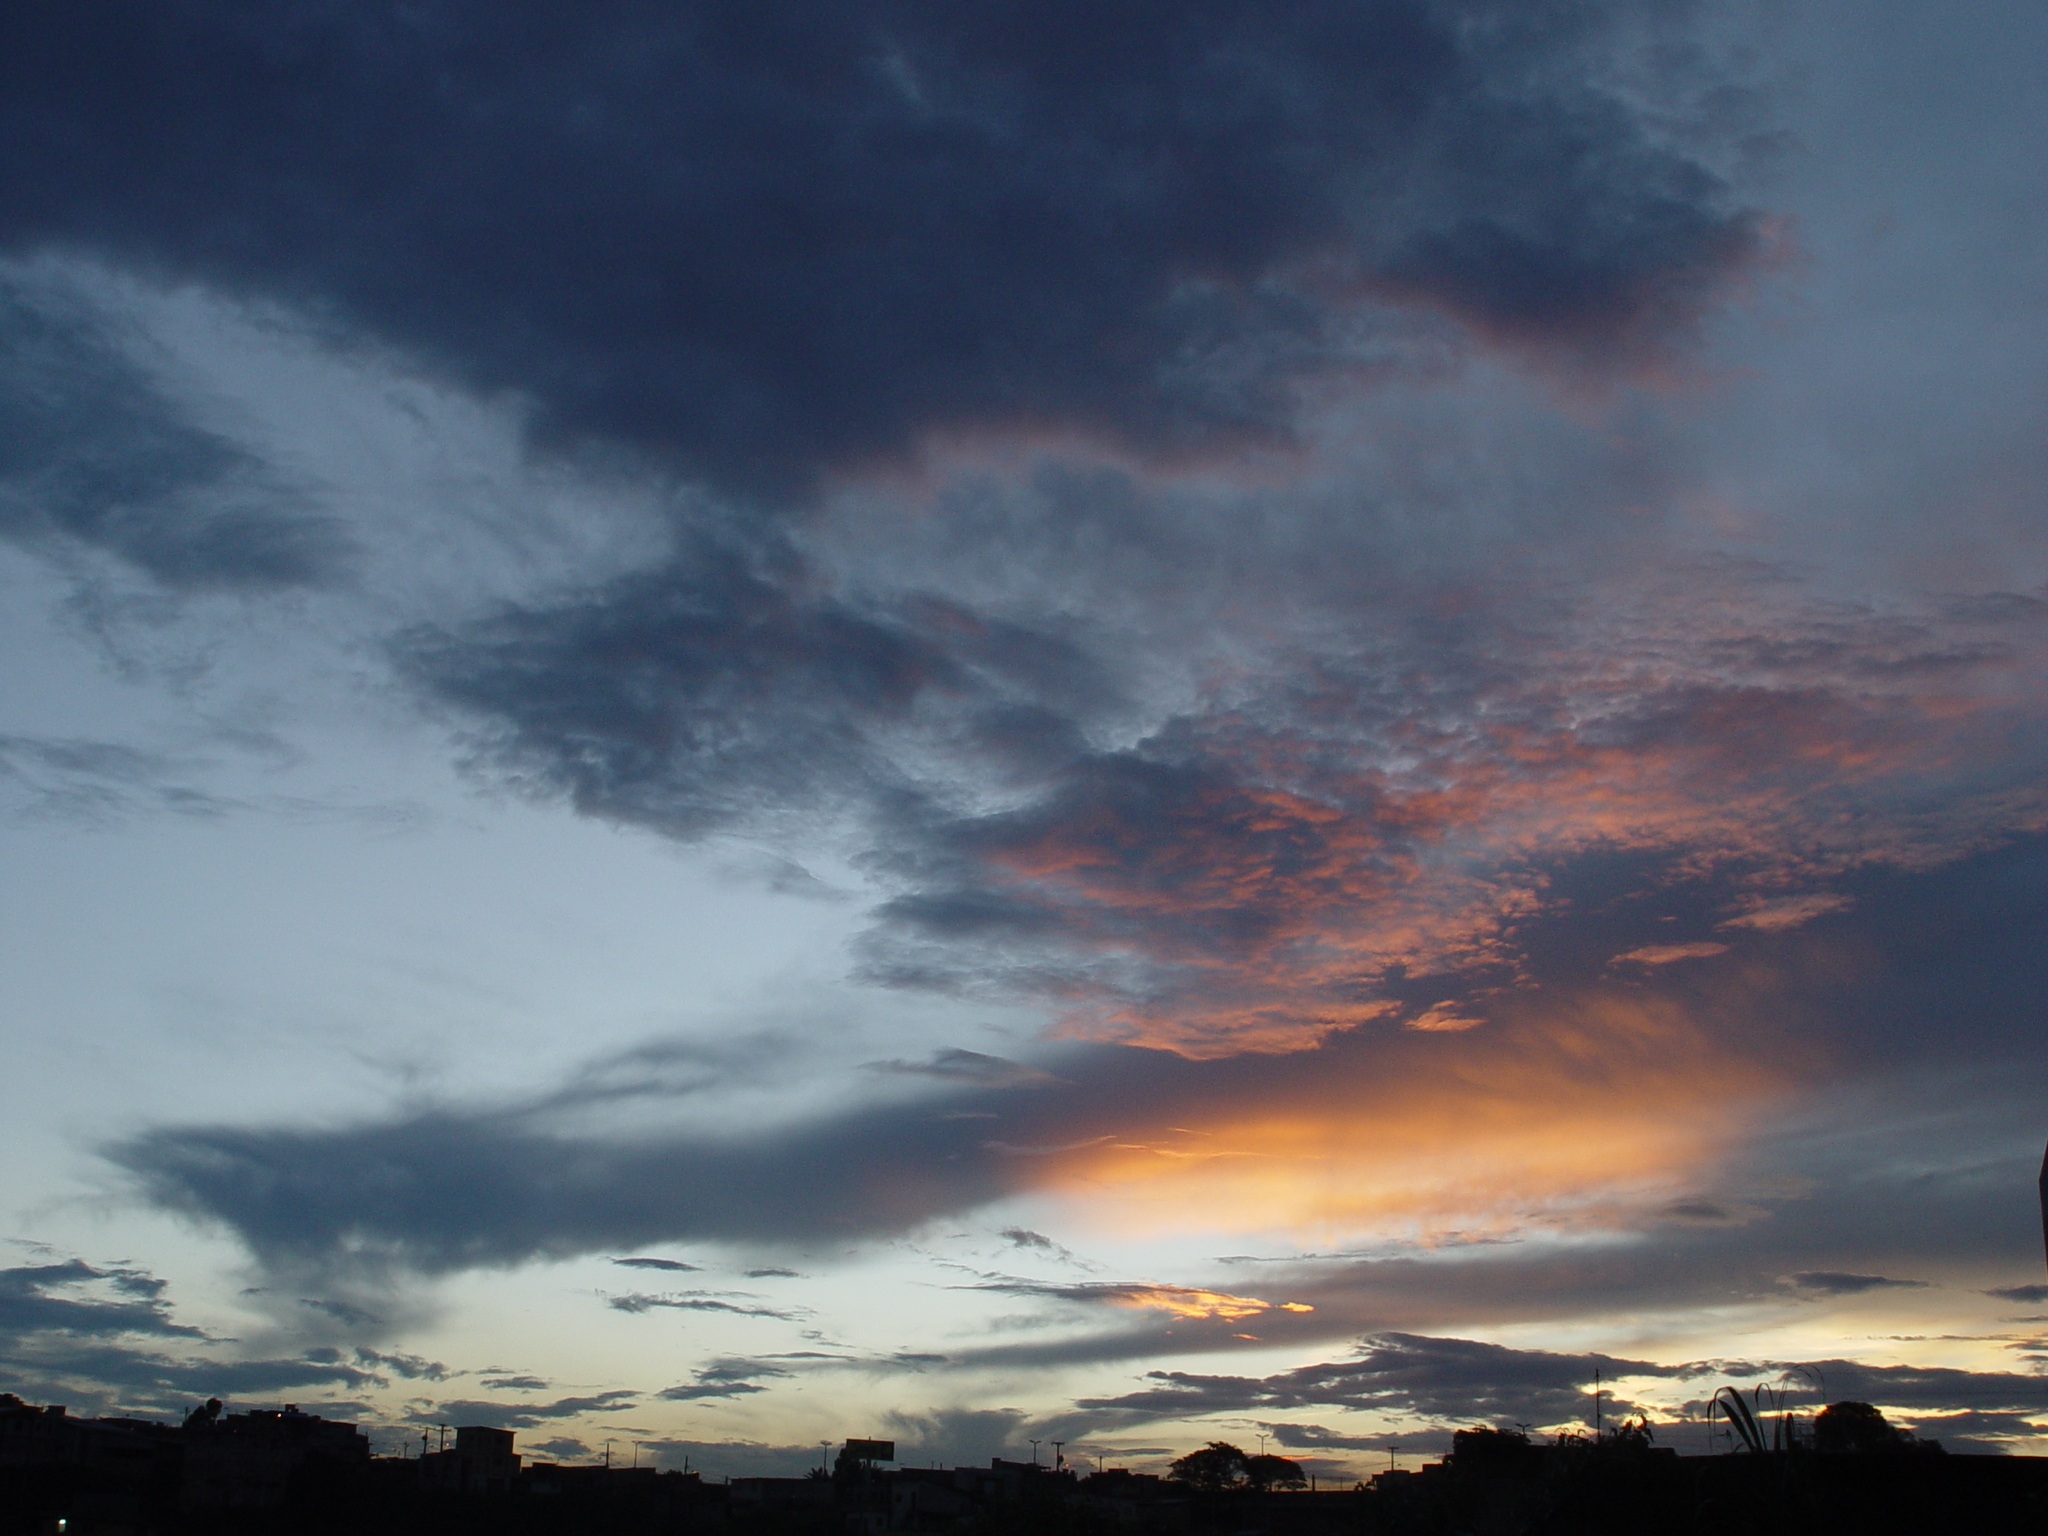
landscape, nature, outdoor, horizon, light, cloud, sky, sun, sunrise, sunset, sunlight, morning, view, dawn, atmosphere, dusk, evening, scenic, peaceful, cumulus, blue, freedom, cloudscape, clouds, afterglow, meteorological phenomenon, red sky at morning